Athribis Project

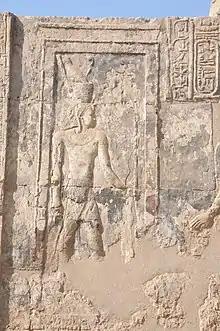
Relief of the child god Kolanthes (room C)

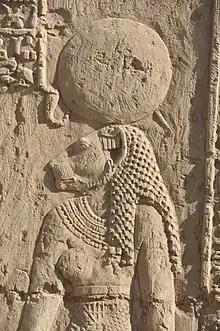
Relief of the goddess Repyt (room E4)

The temple is dedicated to the triad of Min-Re, his wife Repyt and their son Kolanthes. Min-Re, also worshipped in Achmim, represented fertility and is therefore portrayed ithyphallic with a double-feathered crown and an arm stretched upwards as if about to strike. Repyt, who takes the form of a lion, is honoured in this temple as the daughter of Ra and a sun goddess in her own right, like other lion goddesses, for example Sekhmet. She wears a sun disc and a uraeus cobra on her head, taking on a protective role. Kolanthes is depicted typically as a child in Ancient Egypt, sitting with his finger to his mouth and his hair in the traditional prepubescent style (sidelock of youth).